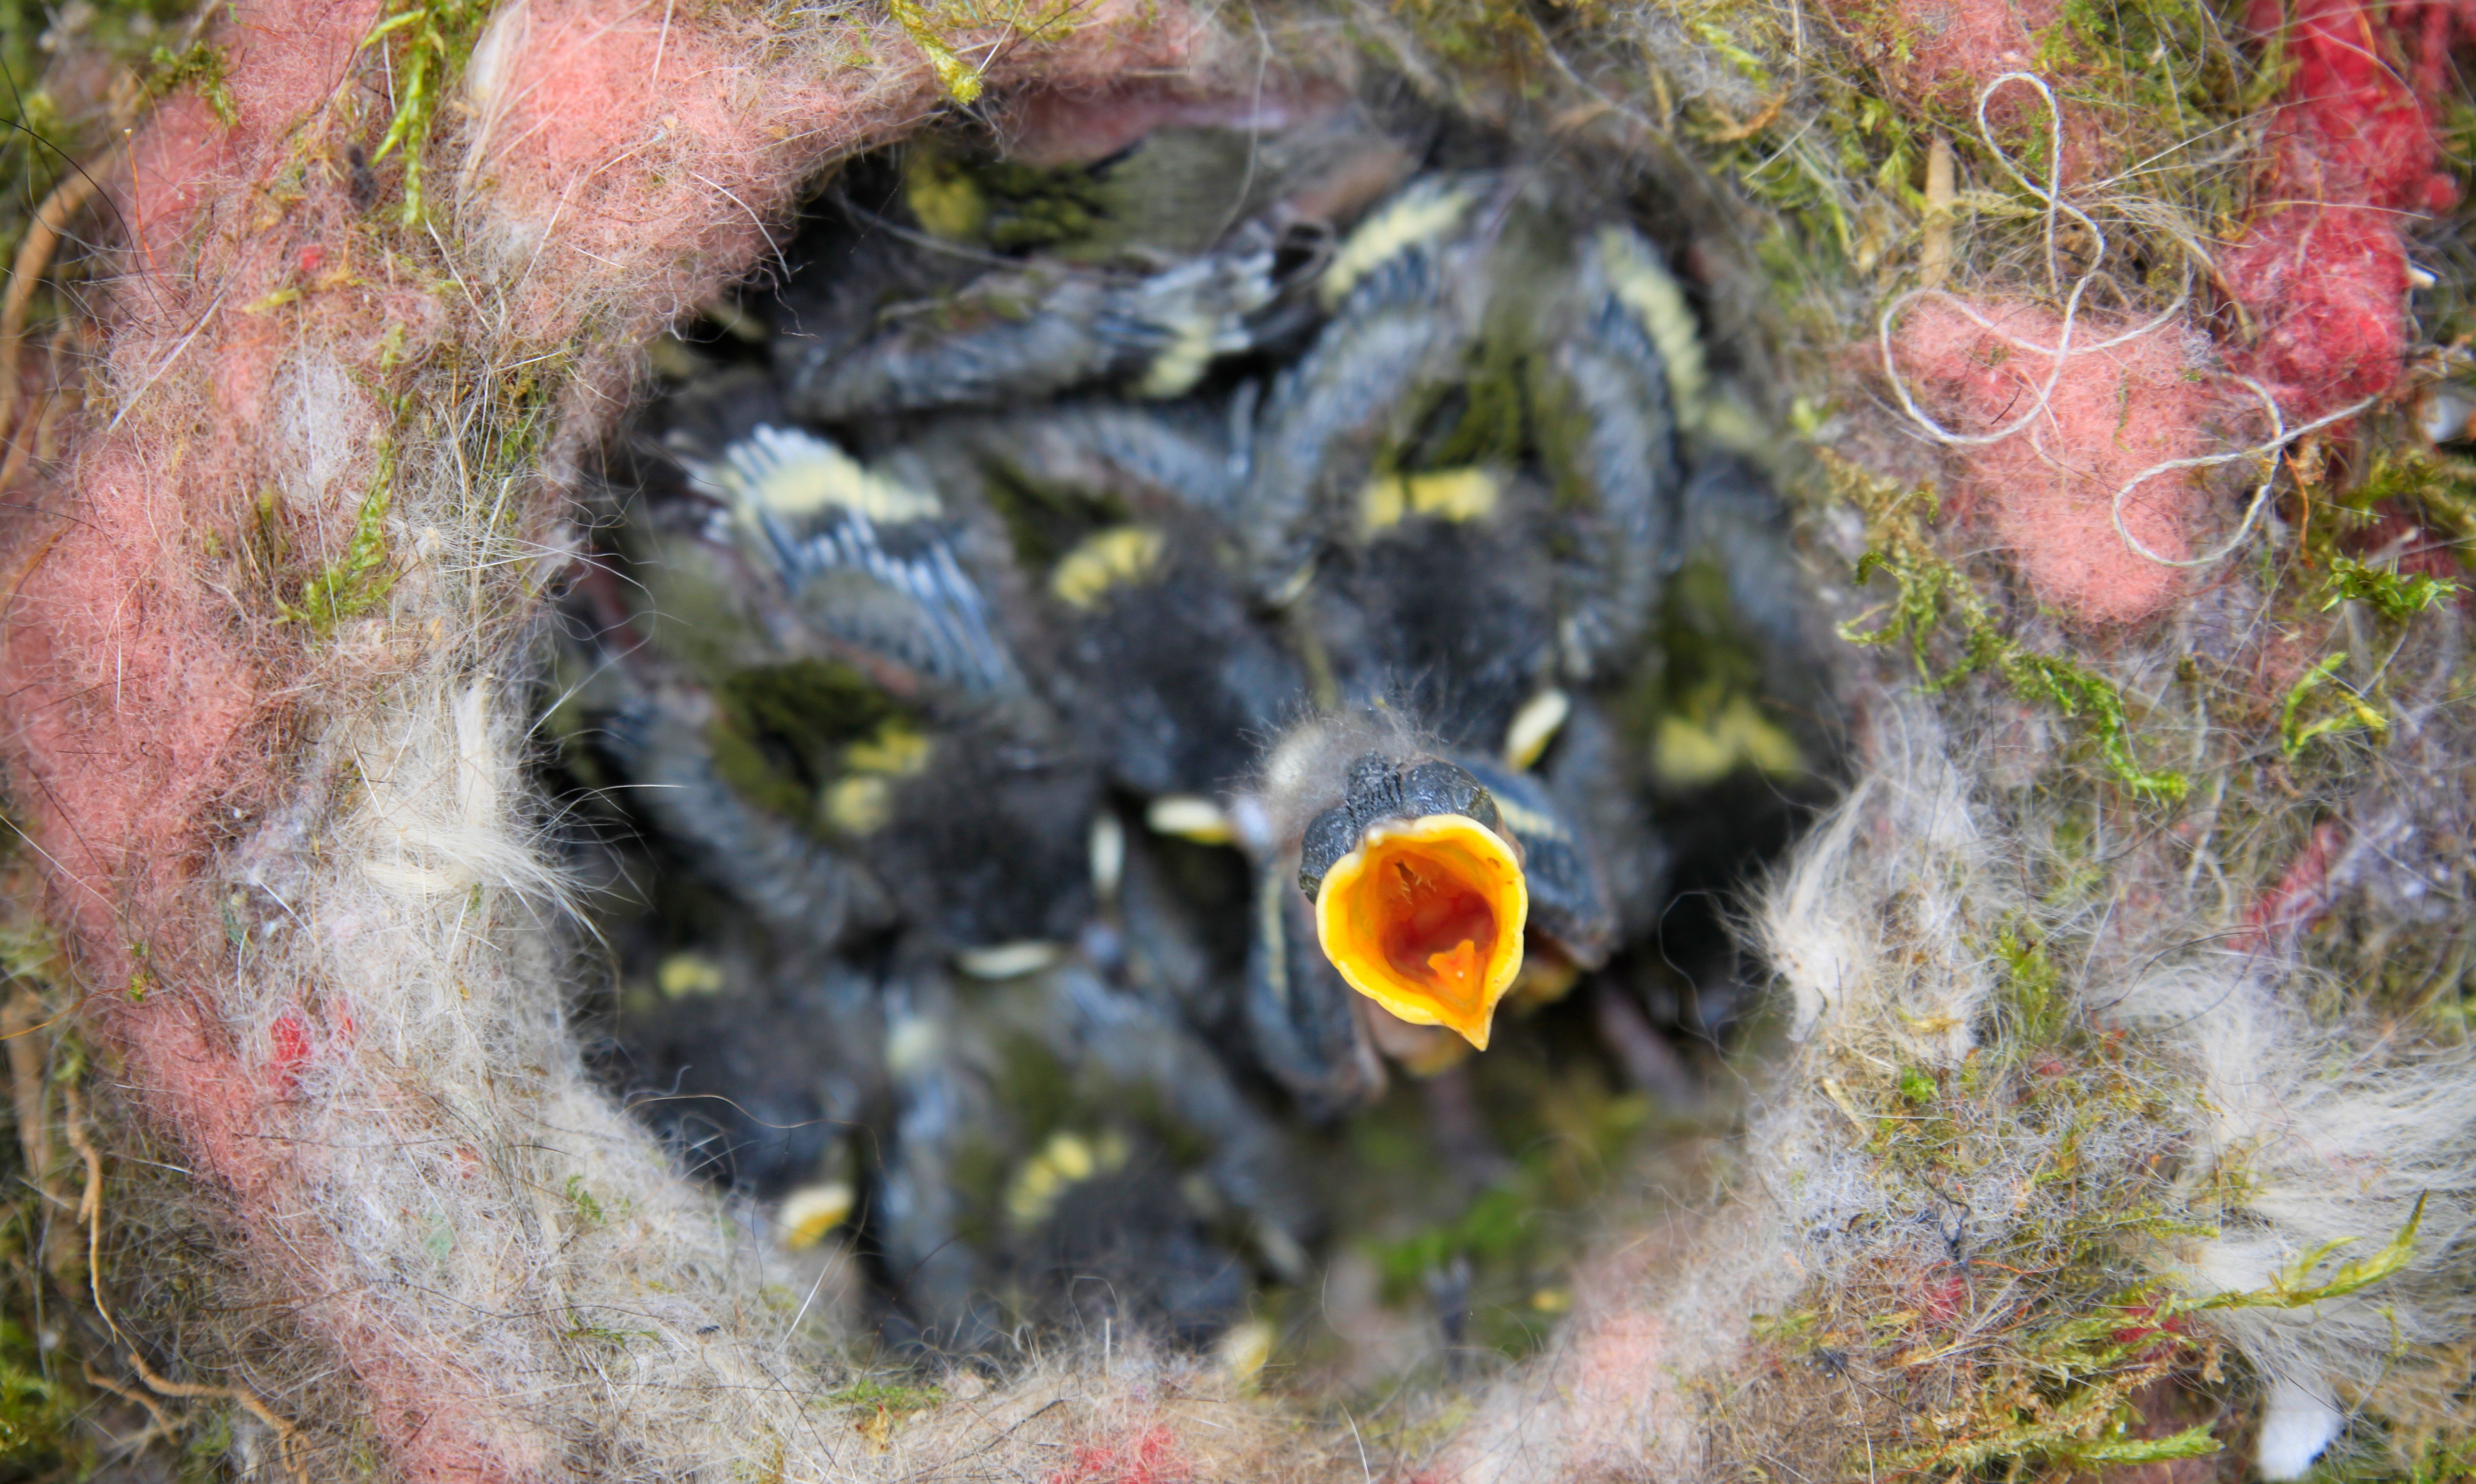
tree, nature, bird, plant, leaf, flower, cute, fly, wildlife, feed, orange, young, sitting, small, autumn, botany, yellow, eat, flora, fauna, plumage, songbird, birds, feeding, animals, bill, nest, chicks, babies, tit, hungry, macro photography, hunger, bird's nest, small bird, hatching, young birds, bird breeding, signal colour, land plant